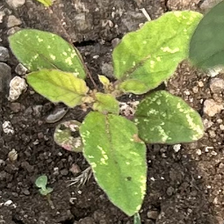
Weed species: Punarnava _(Boerhaavia diffusa)